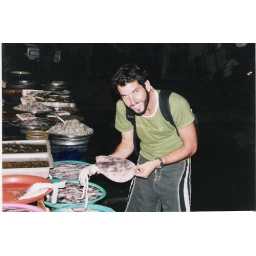
Squids in sea fruit market